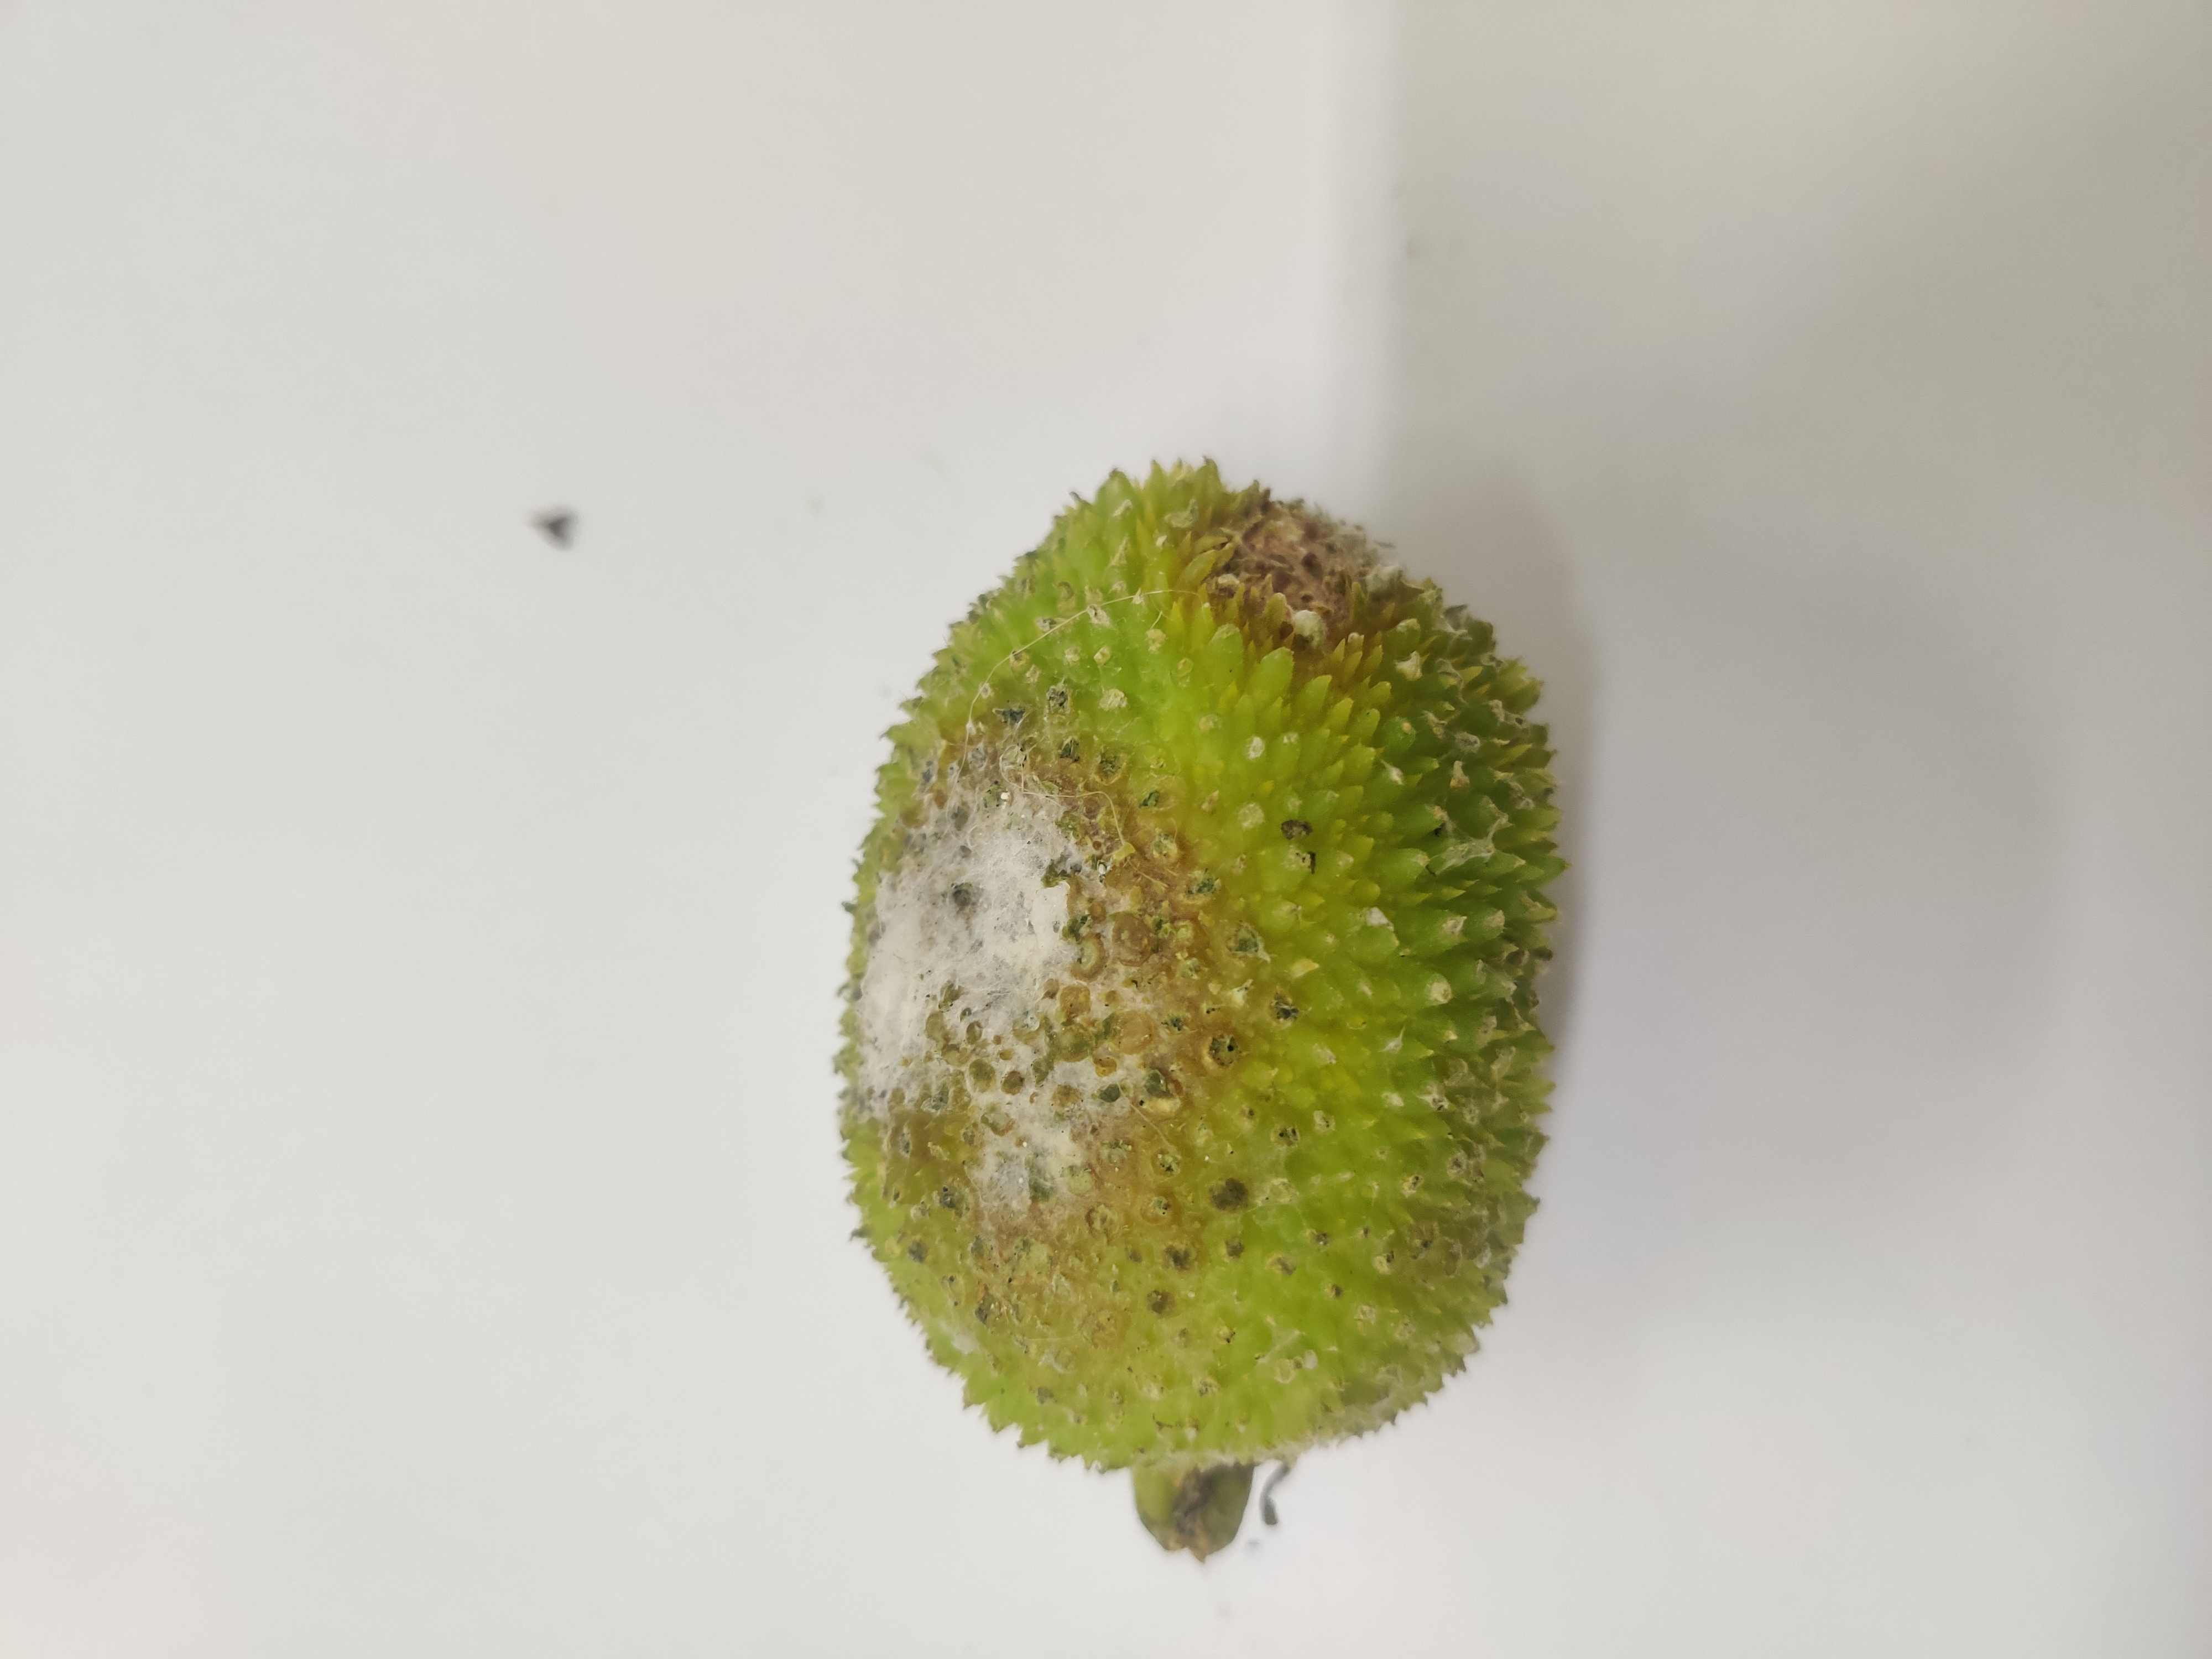
Crop: Spiny Gourd
Condition: Severely Damaged